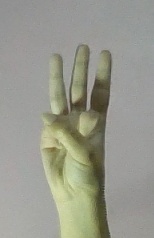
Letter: thaa